Bathurst, New South Wales

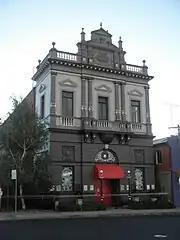
The former Masonic Hall

This period is characterised by periods of slow to moderate population growth, with industrial and education industries developing and technology and services delivered to the town. Several major infrastructure developments arrive such as distributed town gas, electricity, town water supplies, and a sewage treatment system. Town gas had arrived in Bathurst courtesy of a private venture in 1872, with the Council providing a competing network from 1888. On 30 June 1914, the Council purchased the Wark Bros gas system and combined the gas networks. The old gasworks plant on Russell Street (now out of use) was built in 1960. In 1987 natural gas arrived via a new 240 km spur pipeline off the Moomba to Sydney pipeline. The early part of the century saw electricity arrive initially for street lighting; the city converted from gas street lighting to electric lighting on 22 December 1924, when 370 electric lights at a cost of £40,000 were switched on. Lighting spread along streets through to 1935, over time to businesses and finally private houses. Sewage treatment was an early infrastructure project funded by the state government and built in 1915. Water supply started with private wells in backyards. Eventually a waterworks was built to the south of the town on the river with the water pumped through piping laid progressively to the businesses and private dwellings. In 1931, work started on the 1,700 ML Winburndale Dam project to gravity feed water through a wood stave pipe laid to the town. The scheme was opened by the Premier of New South Wales on 7 October 1933. Later, a new larger water supply dam was built on the Campbells River. Originally known as the Campbell River Dam scheme and later renamed the Ben Chifley Dam after the late Prime Minister Ben Chifley of Bathurst. It was opened in November 1956. The Ben Chifley Dam received a major storage upgrade designed to meet the cities needs to 2050; the work was completed in 2001 increasing the capacity by 30% to .